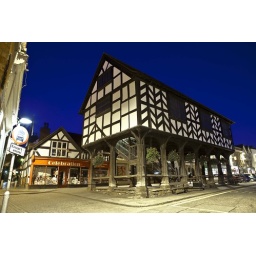
Medieval market house in Ledbusy with an open area downstairs.